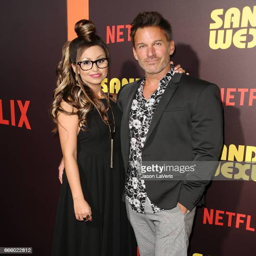
actor and guest attend the premiere